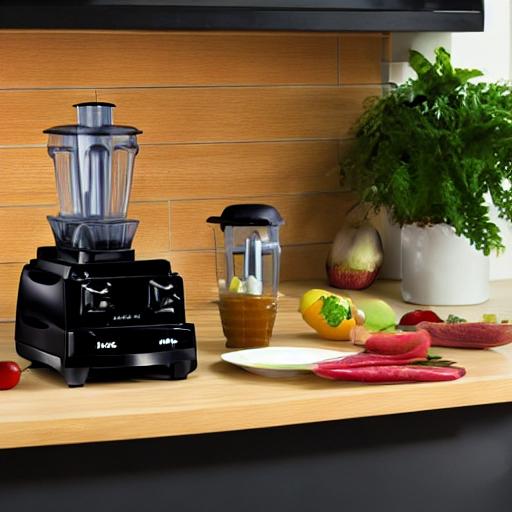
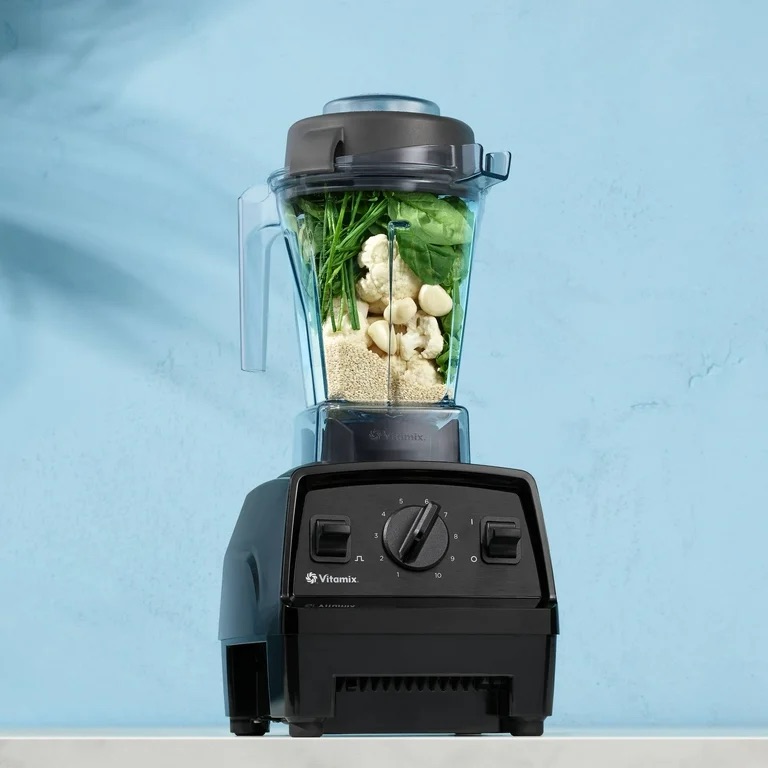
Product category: items_blender
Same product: no